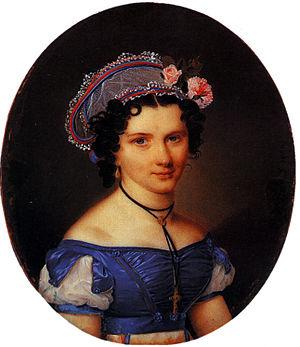
Pierre de Rossi, né en 1789 et mort en 1831, est un peintre miniaturiste italien qui fit carrière à Saint-Pétersbourg. Il reçut le titre de peintre miniaturiste du Cabinet de Sa Majesté.